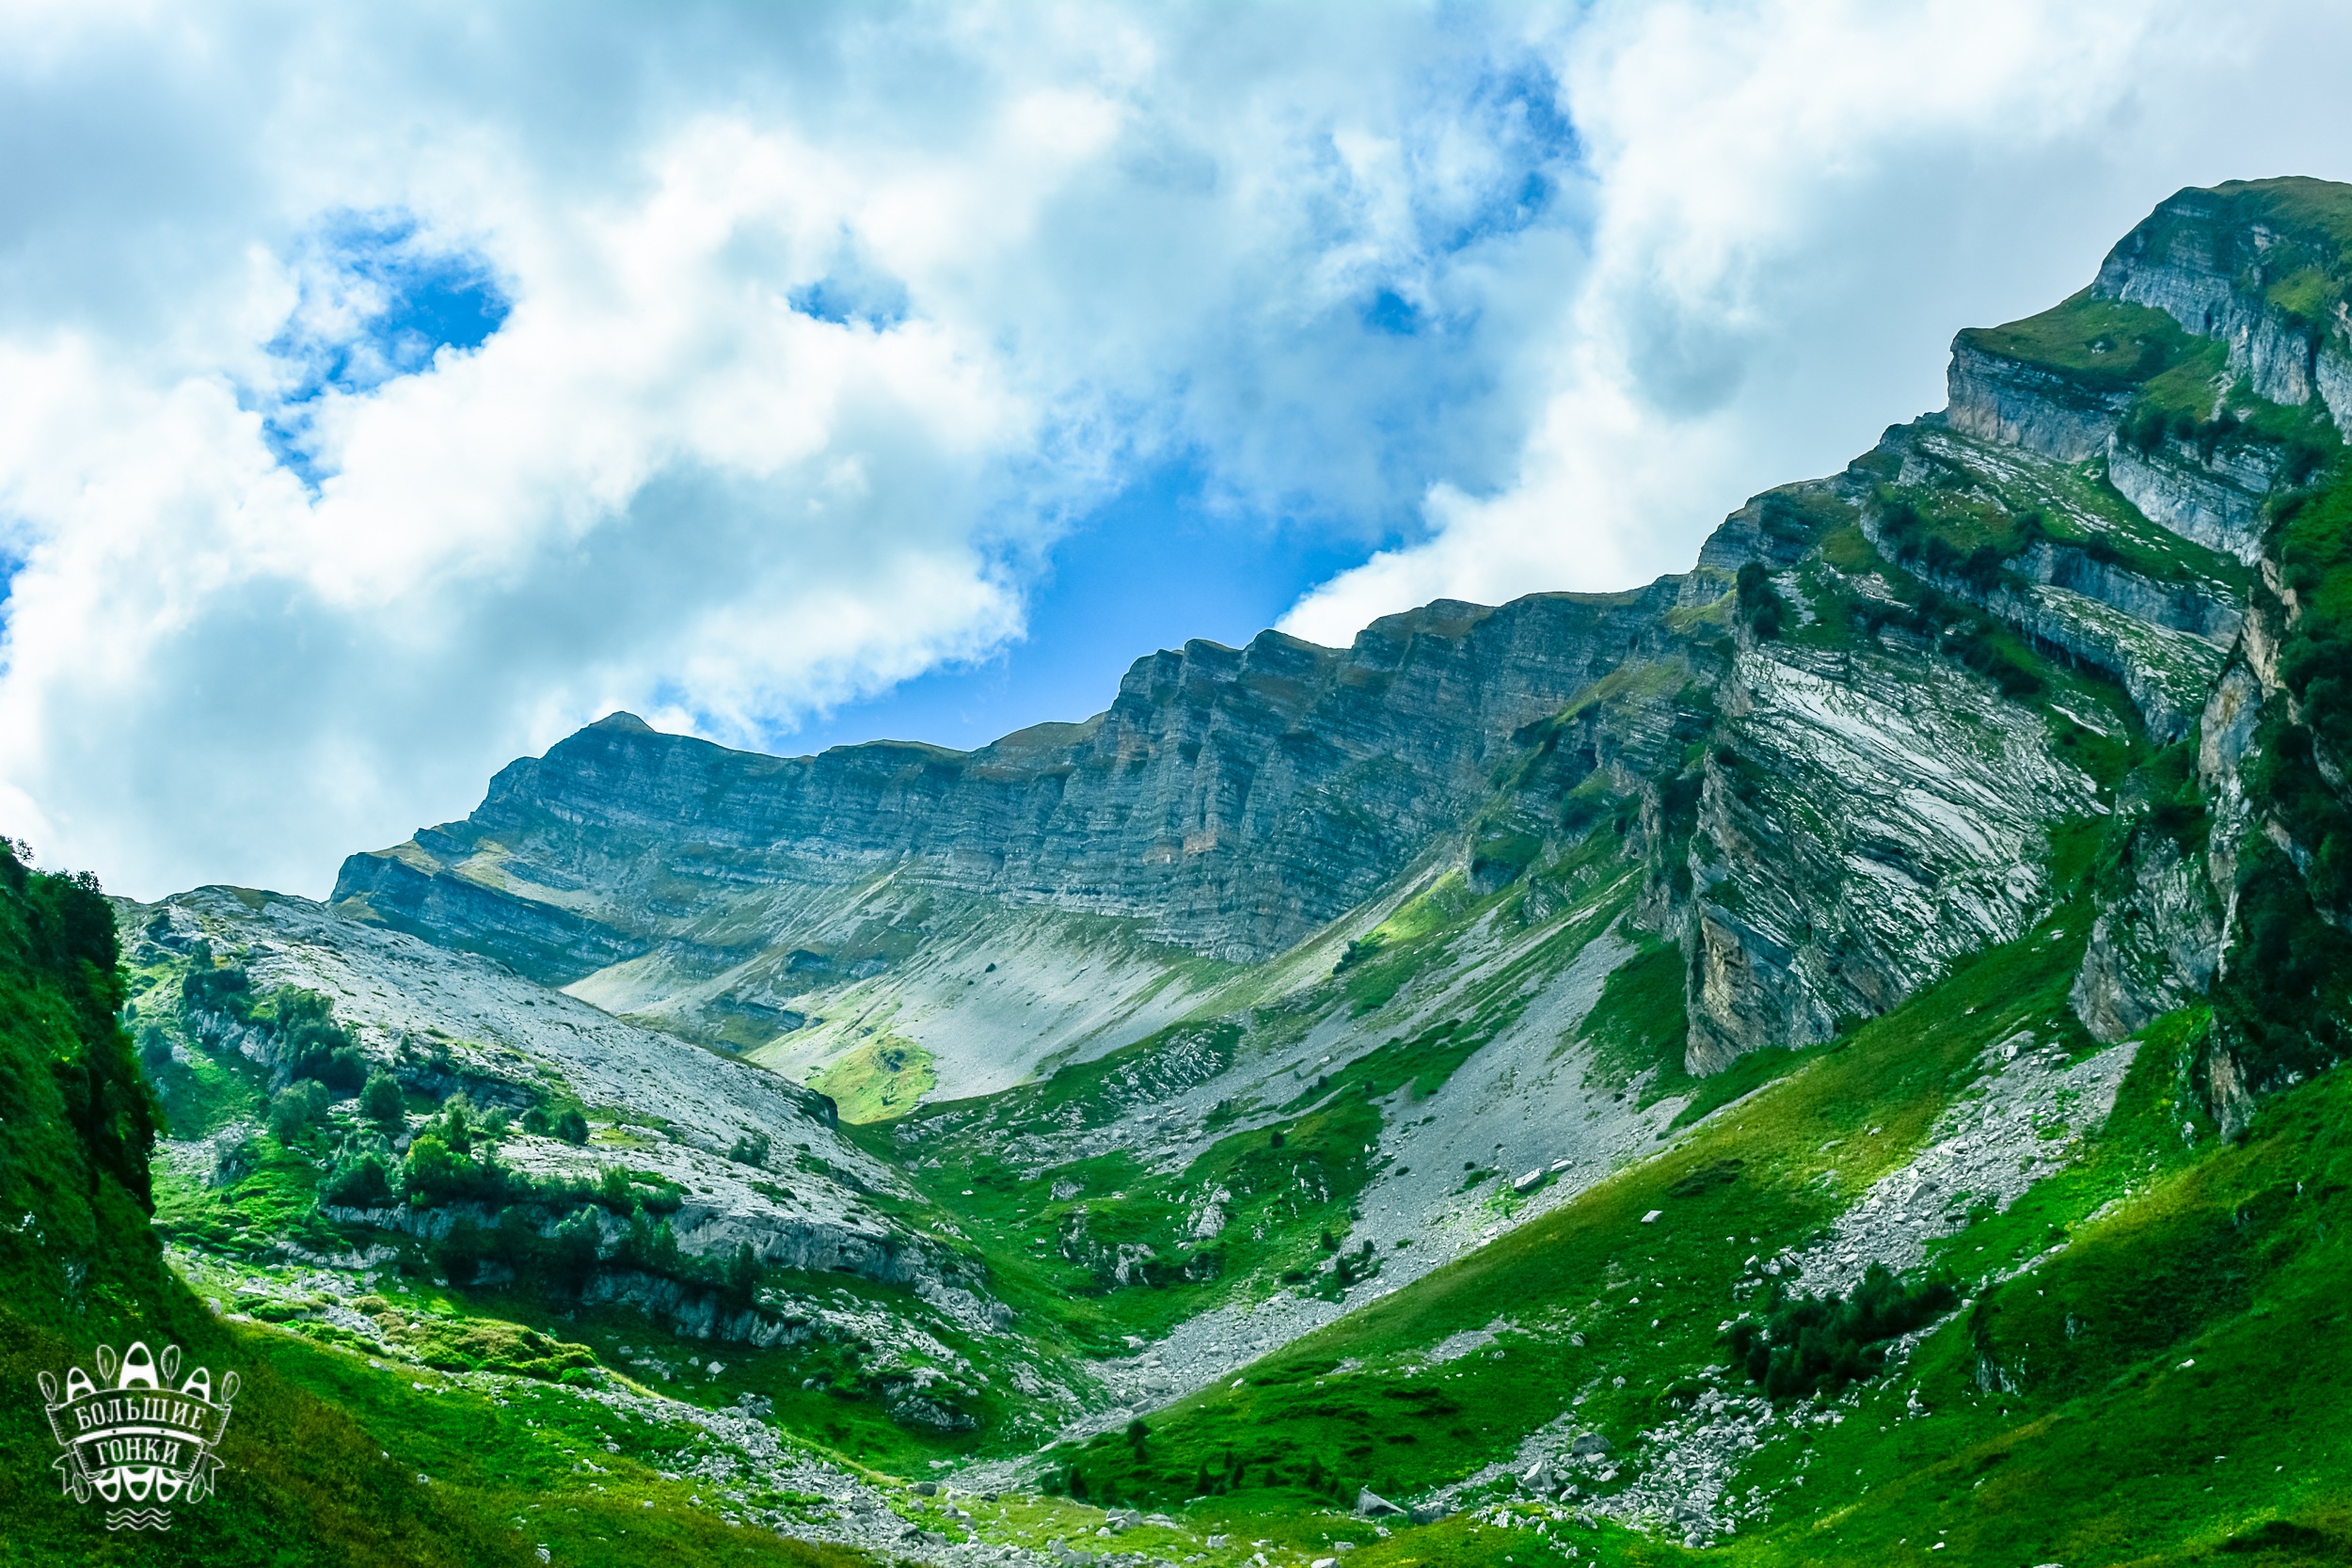
landscape, nature, mountain, meadow, hill, valley, mountain range, travel, green, fjord, national park, ridge, stones, mountains, alps, plateau, arabica, landform, mountain pass, geographical feature, mountainous landforms, abkhazia, mountains of abkhazia, plateau arabica